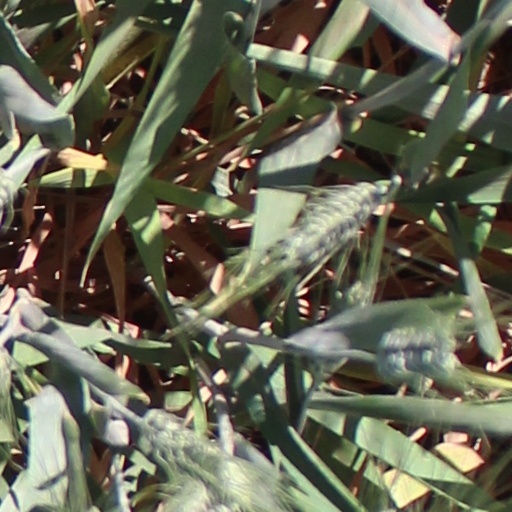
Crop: wheat